Erik Johan Löfgren

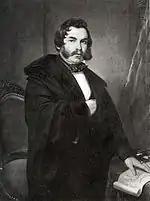
Portrait of Fredrik Cygnæus (1856); used for a Finnish postage stamp in 1948.

He was born to a family of merchants. His first art lessons came from a Norwegian-born drawing teacher named T.J. Legler who, together with his friends, convinced Löfgren's father that he should be sent to Stockholm for further studies. He was enrolled at the Royal Swedish Academy of Arts in Stockholm from 1842 to 1852 and studied with Fredric Westin.